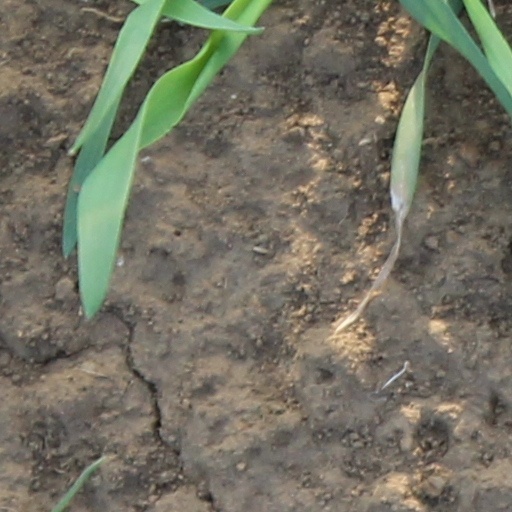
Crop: wheat